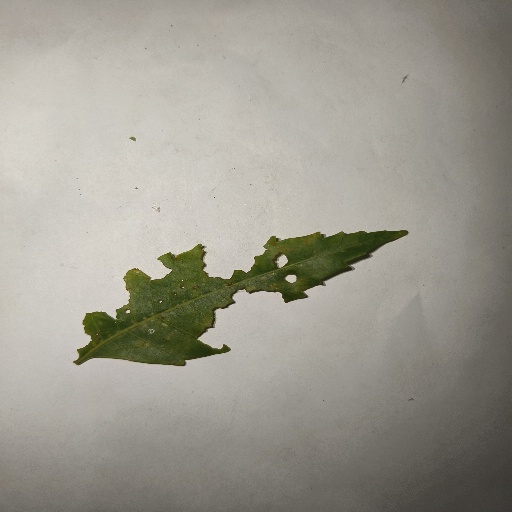
Species: Neem
Leaf condition: Shot Hole Leaf